ERCC1

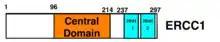
Diagram of ERCC1 showing a central domain and a helix-hairpin-helix domain

One ERCC1 molecule and one XPF molecule bind together, forming an ERCC1-XPF heterodimer which is the active nuclease form of the enzyme. In the ERCC1–XPF heterodimer, ERCC1 mediates DNA– and protein–protein interactions. XPF provides the endonuclease active site and is involved in DNA binding and additional protein–protein interactions.